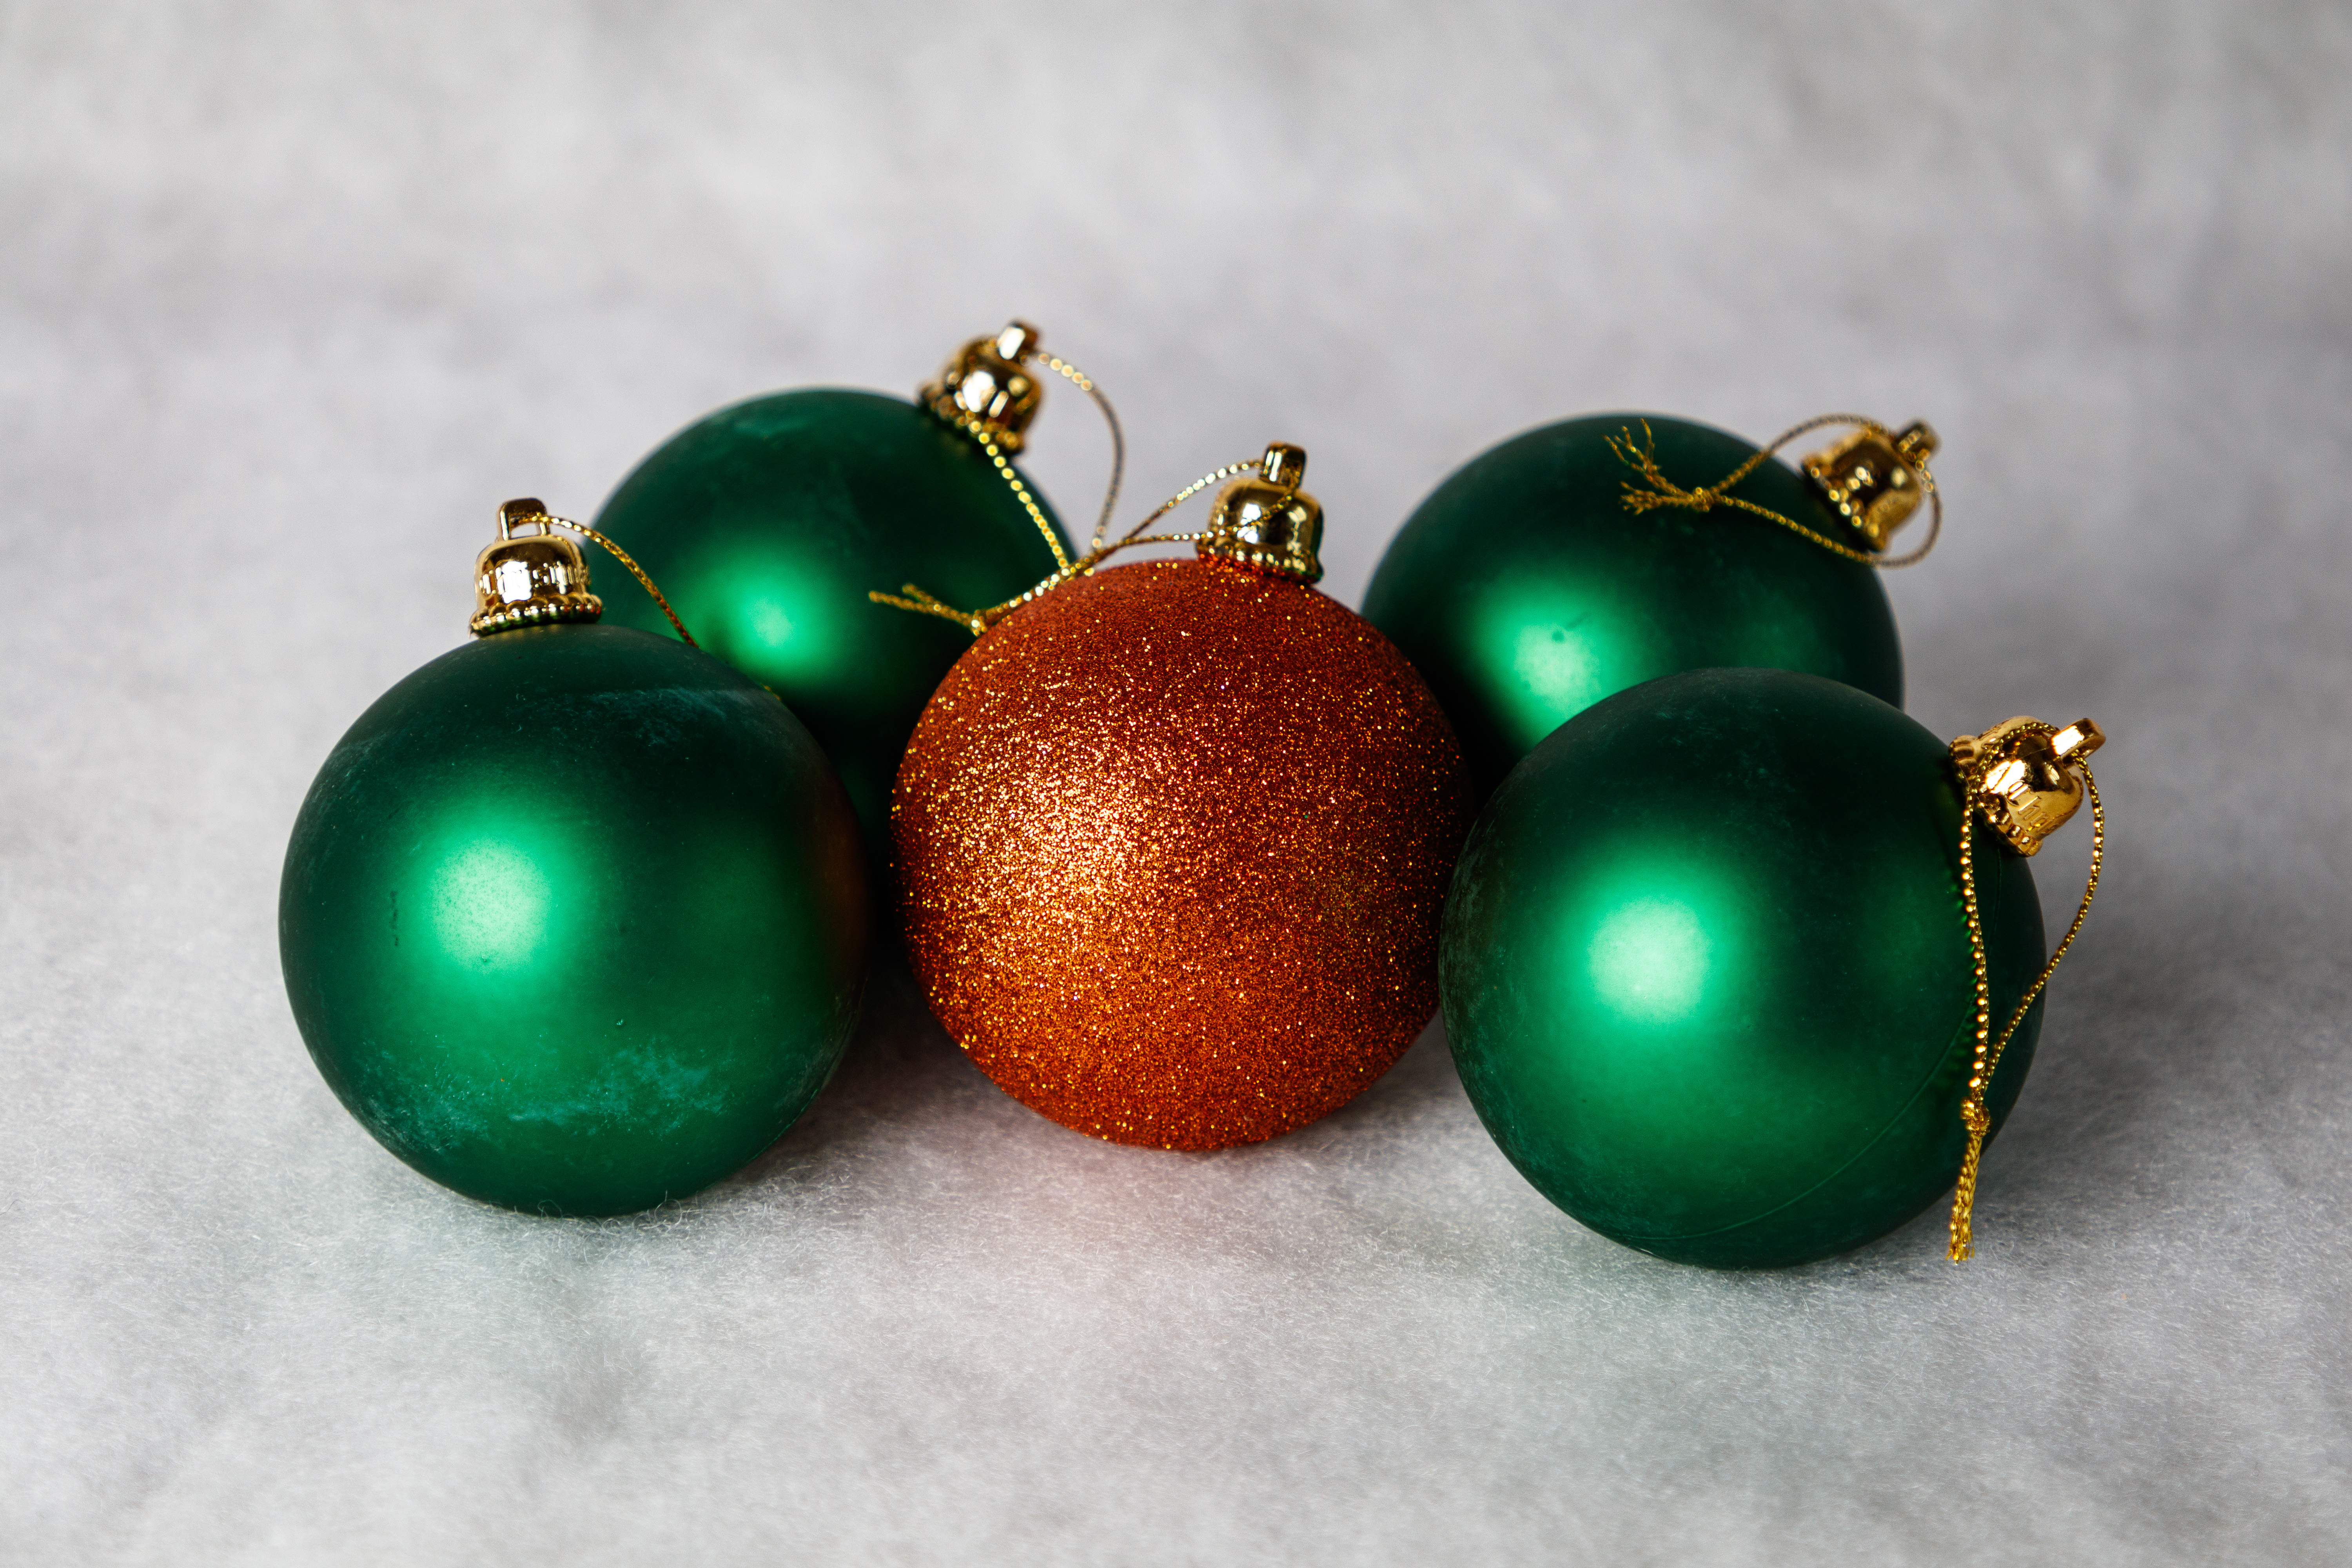
christmas, new year, christmas tree, christmas tree toy, decorations, christmas garland, winter, christmas ball, New Year's pictures, christmas pictures, holiday, balls, lights, night, shine, fun, green, christmas decoration, teal, christmas ornament, natural material, turquoise, craft, ball, ornament, body jewelry, earrings, silver, Holiday ornament, sphere, jewelry making, still life photography, pearl, bead, jade